Khao kaeng

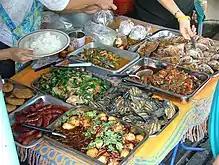
A typical khao kaeng restaurant setting, displaying a variety of curries and side dishes served with steamed rice.

Khao kaeng or Khao gaeng, literally "rice and curry", also known as khao rat kaeng, meaning "curry on rice", is a traditional Thai dish consisting of steamed rice served with a variety of curries and side dishes. This dish is a staple of Thai cuisine, particularly popular as a quick and flavorful meal and can be found in restaurants, food stalls and markets across Thailand. The dish is typically characterized by its rich and spicy curries, which are often balanced with fried foods and vegetables.